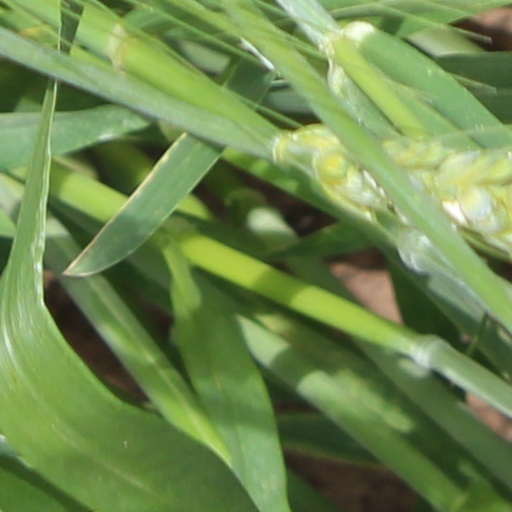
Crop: wheat